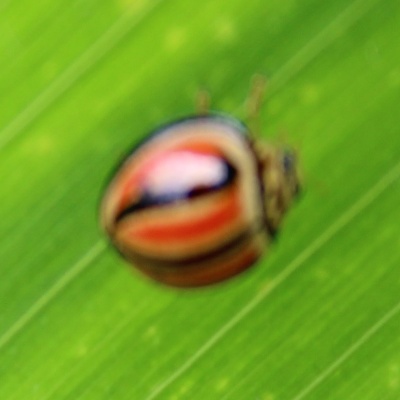
Crop: Maize
Condition: leaf beetle